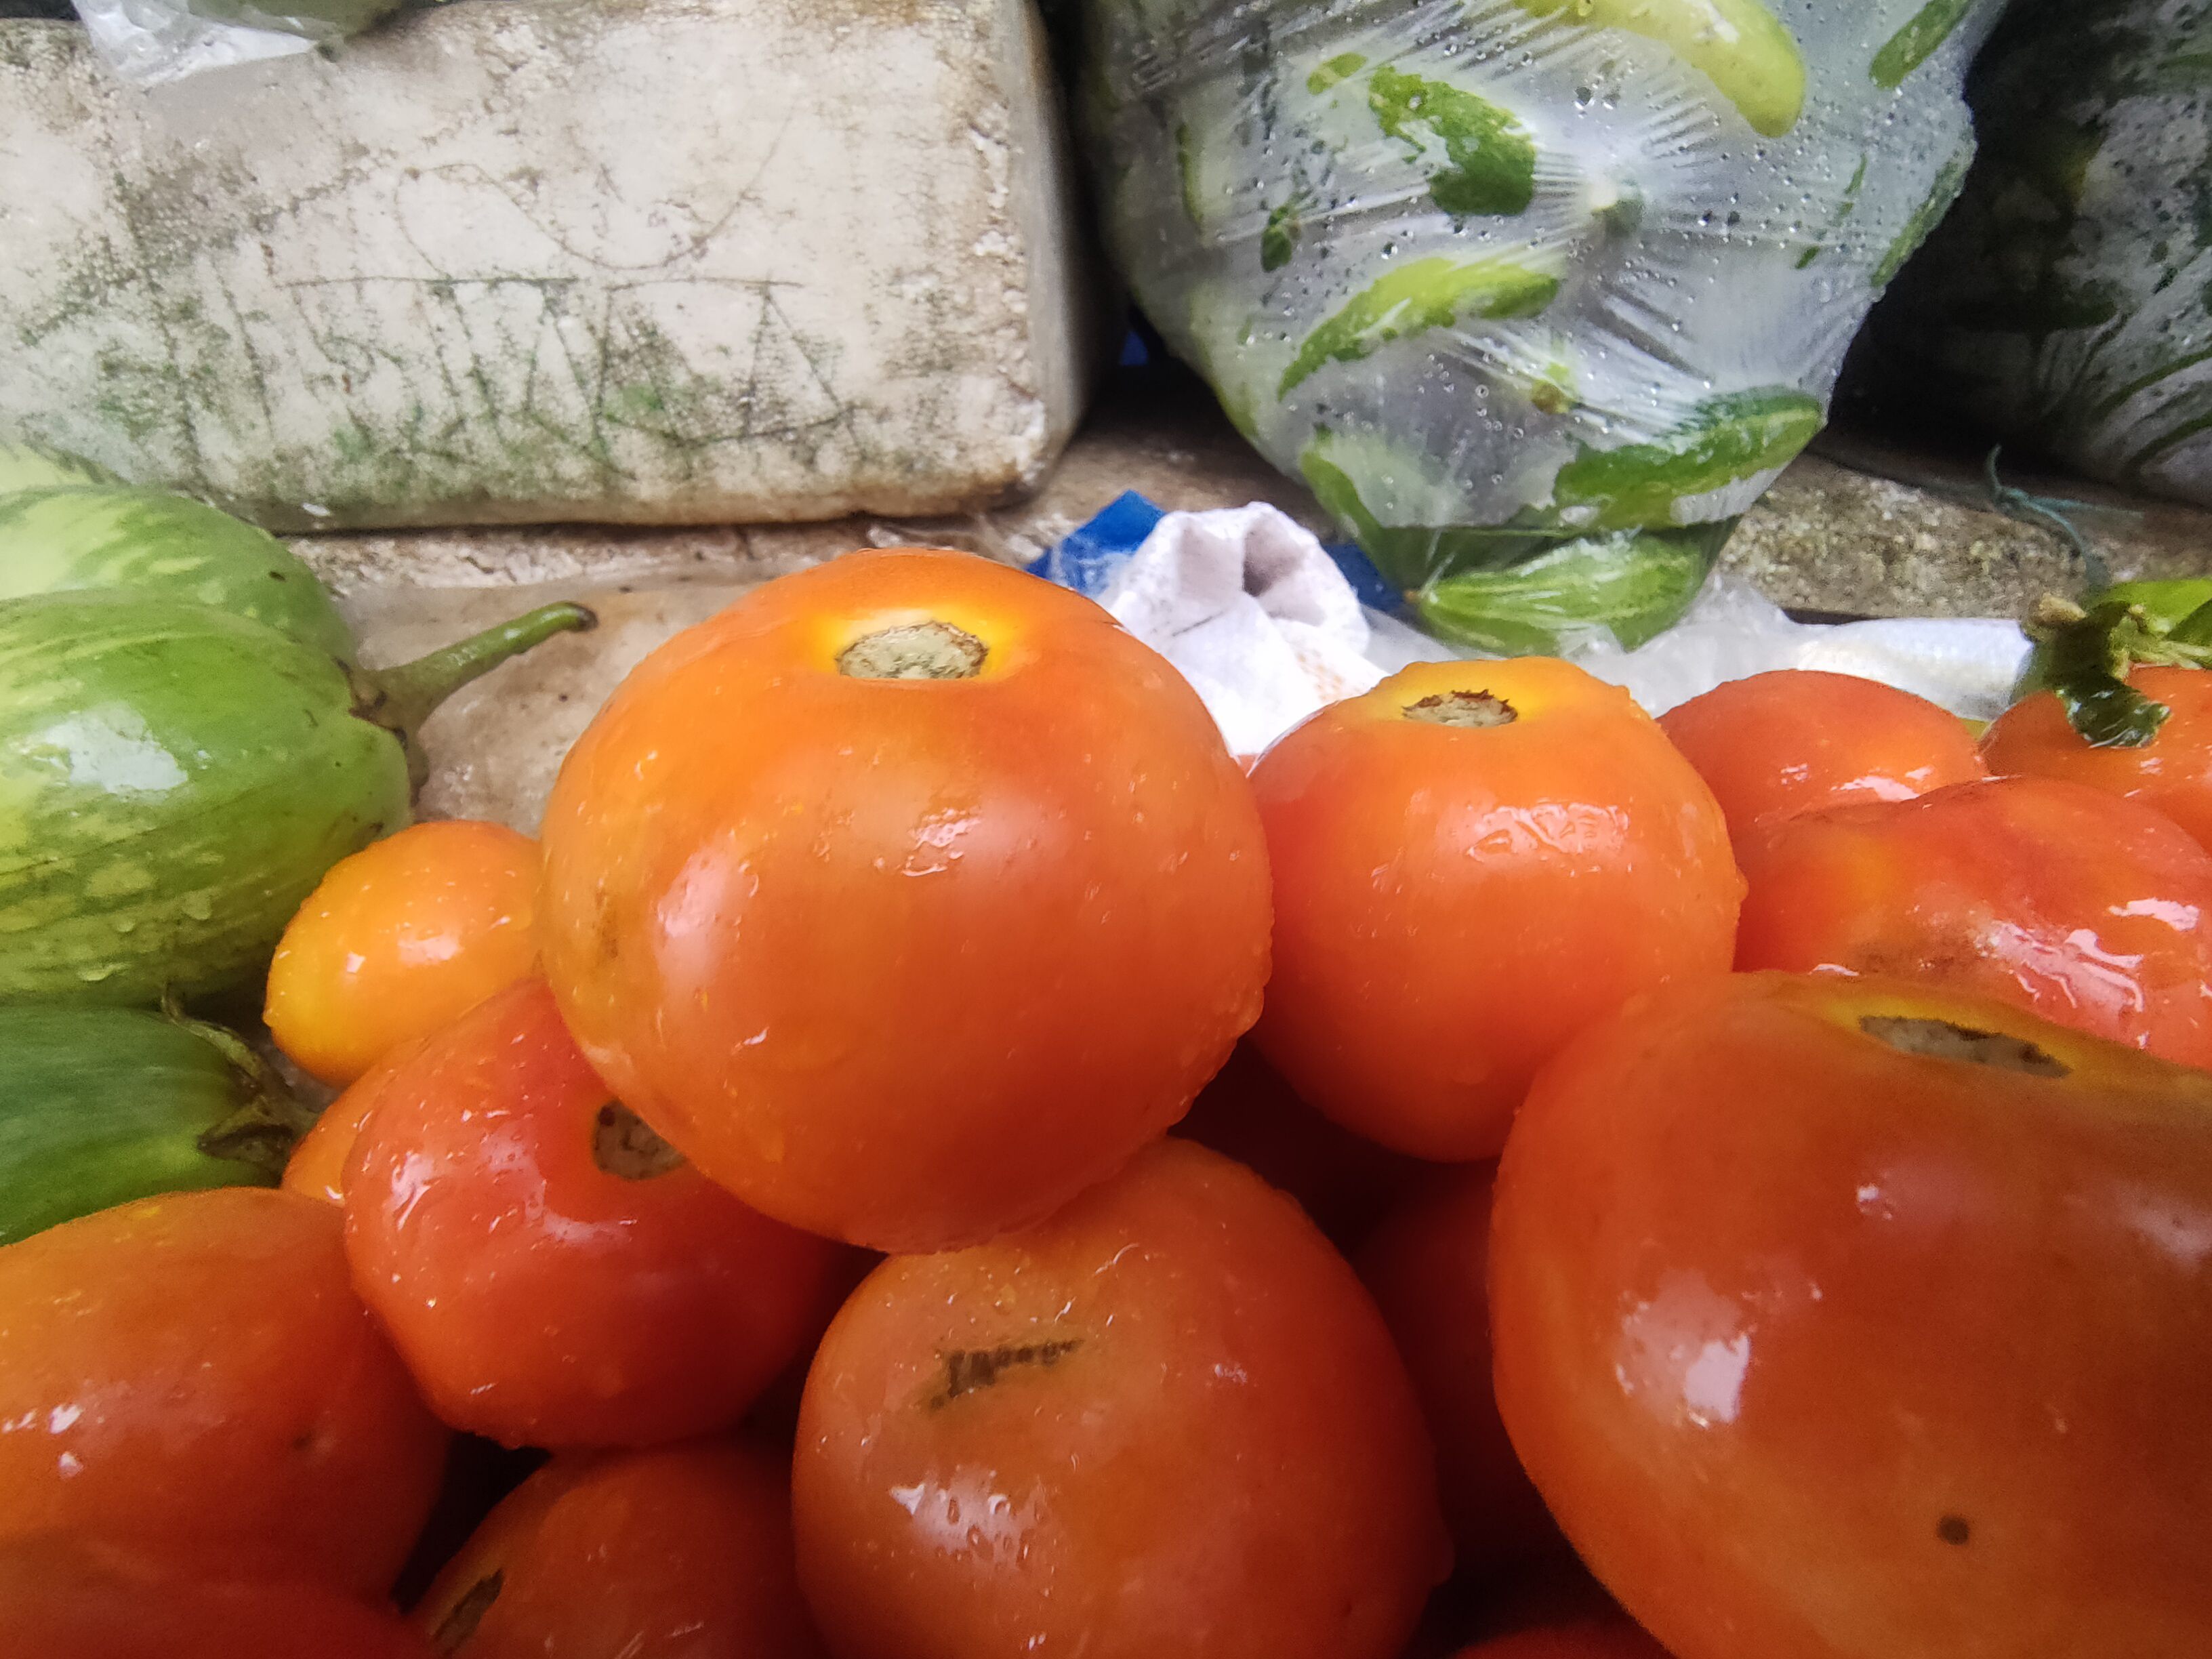
Label: Solanum Iycopersicum